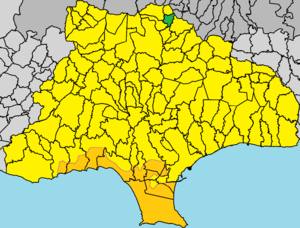
Agrídia est un village de Chypre de plus de 104 habitants.